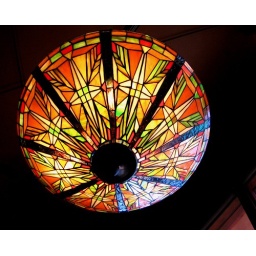
The Tiffany lamp above our table at Claim Jumpers.